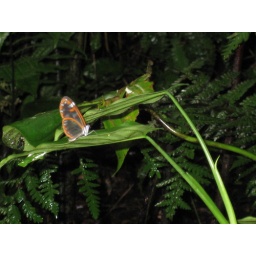
Costa Rica - Fauna in the cloud forest